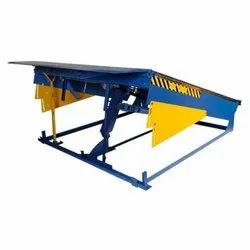
Label: Hydraulic_Dock_Leveler